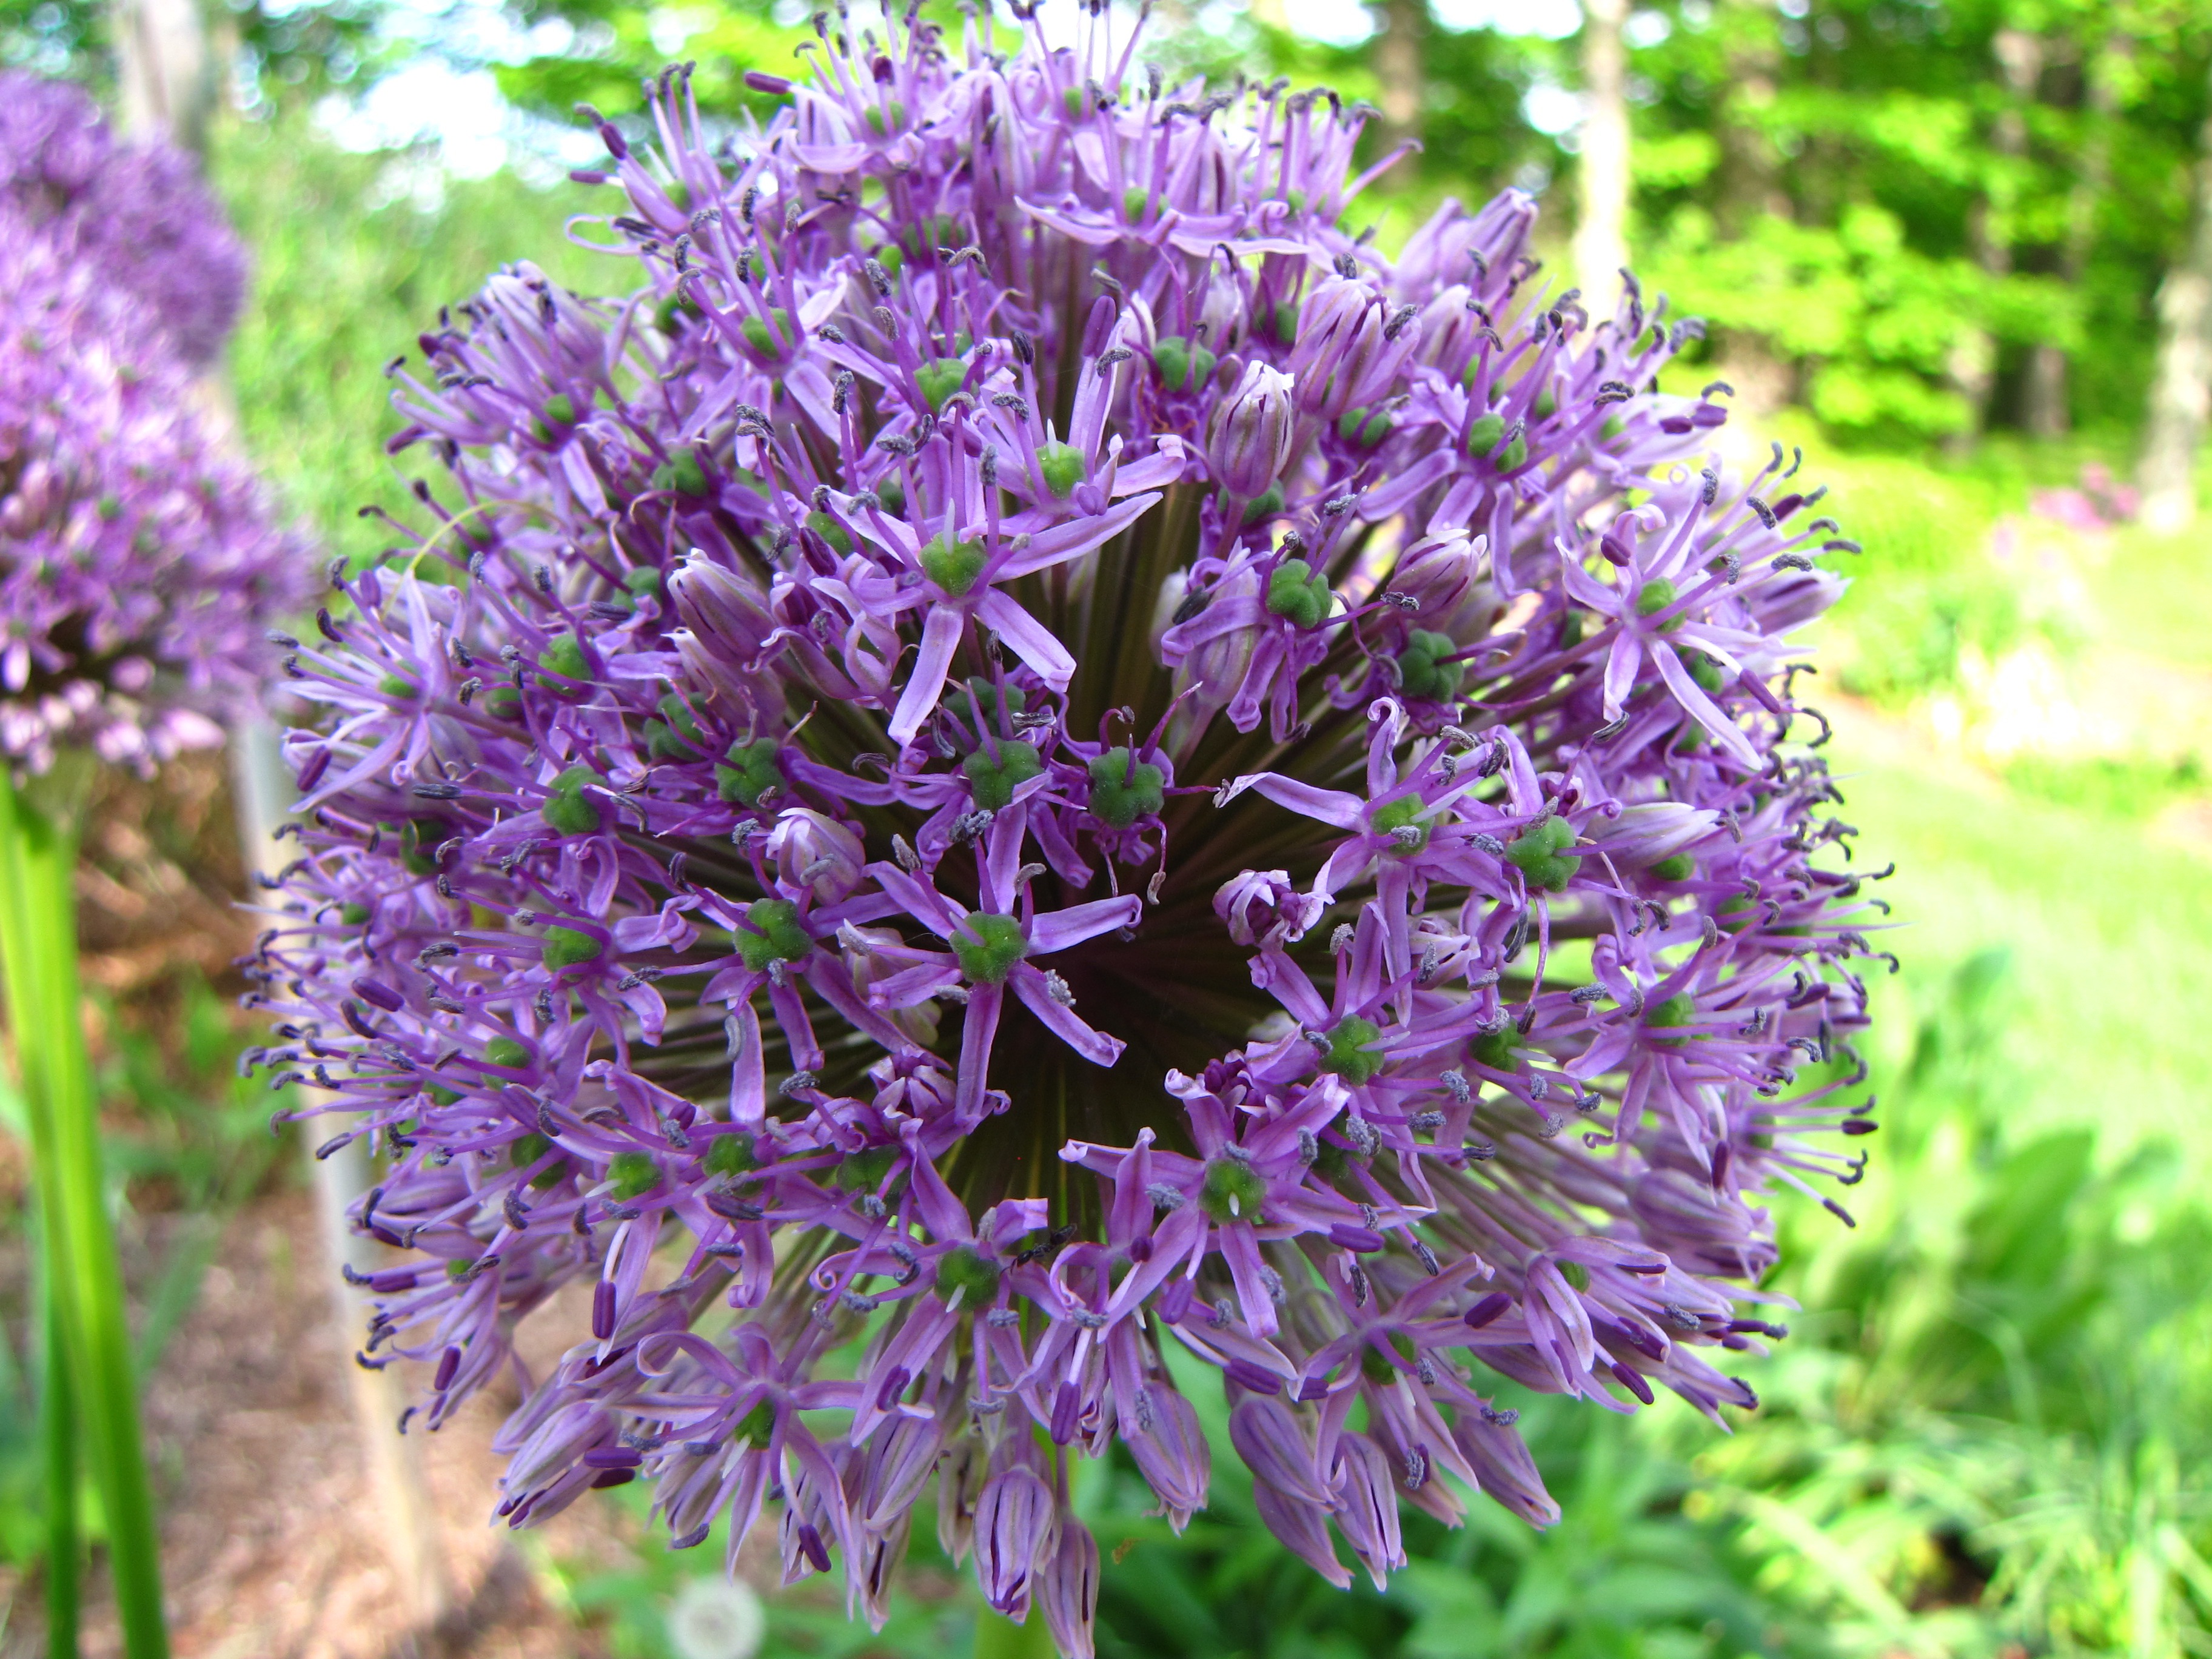
blossom, plant, flower, purple, summer, wild, herb, garlic, botany, blooming, flora, perennial, petals, lilac, allium, flowering plant, land plant, onion genus, english lavender